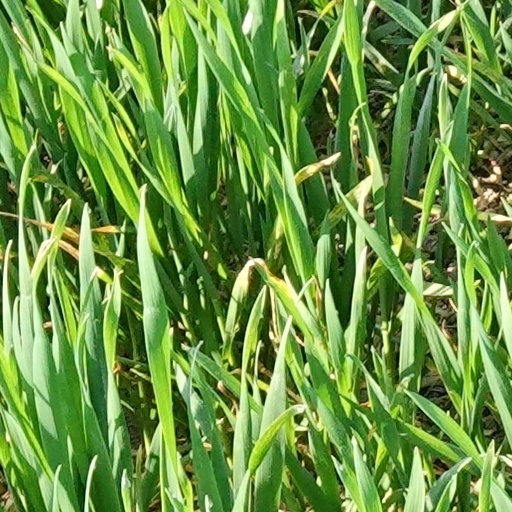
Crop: wheat